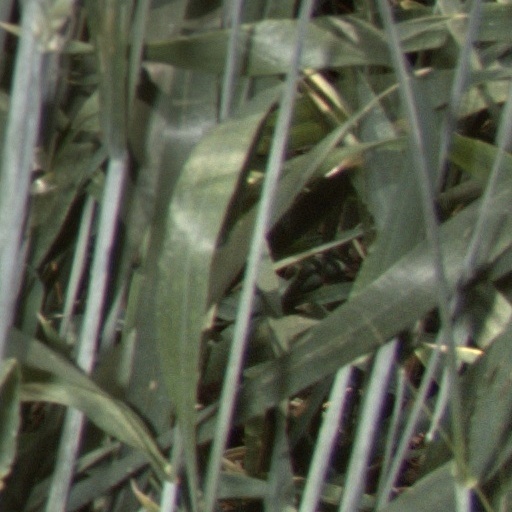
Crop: wheat